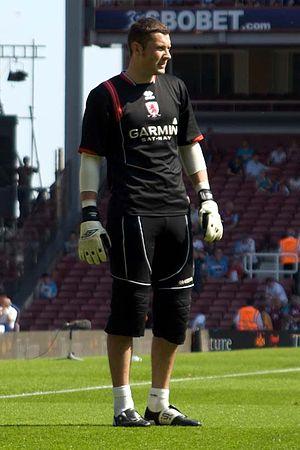
Ross Turnbull, né le 4 janvier 1985 à Bishop Auckland, est un footballeur anglais qui évolue au poste de gardien de but.